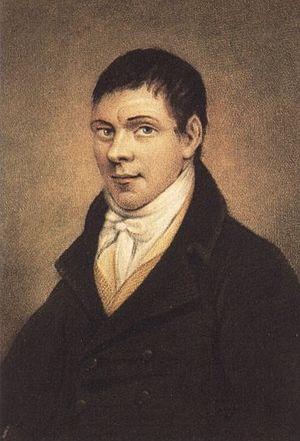
Michael Dwyer, né en 1772 en Irlande et mort en 1825 en Australie, est un des chefs de la Société des Irlandais unis au cours de la rébellion irlandaise de 1798. Ayant grandi dans le Glen of Imaal, il se réfugie dans les montagnes de Wicklow jusqu'en 1803 afin d'y mener la résistance contre les forces loyalistes anglaises. Après s'être rendu, il est emprisonné puis exilé en Nouvelle-Galles du Sud en 1805.